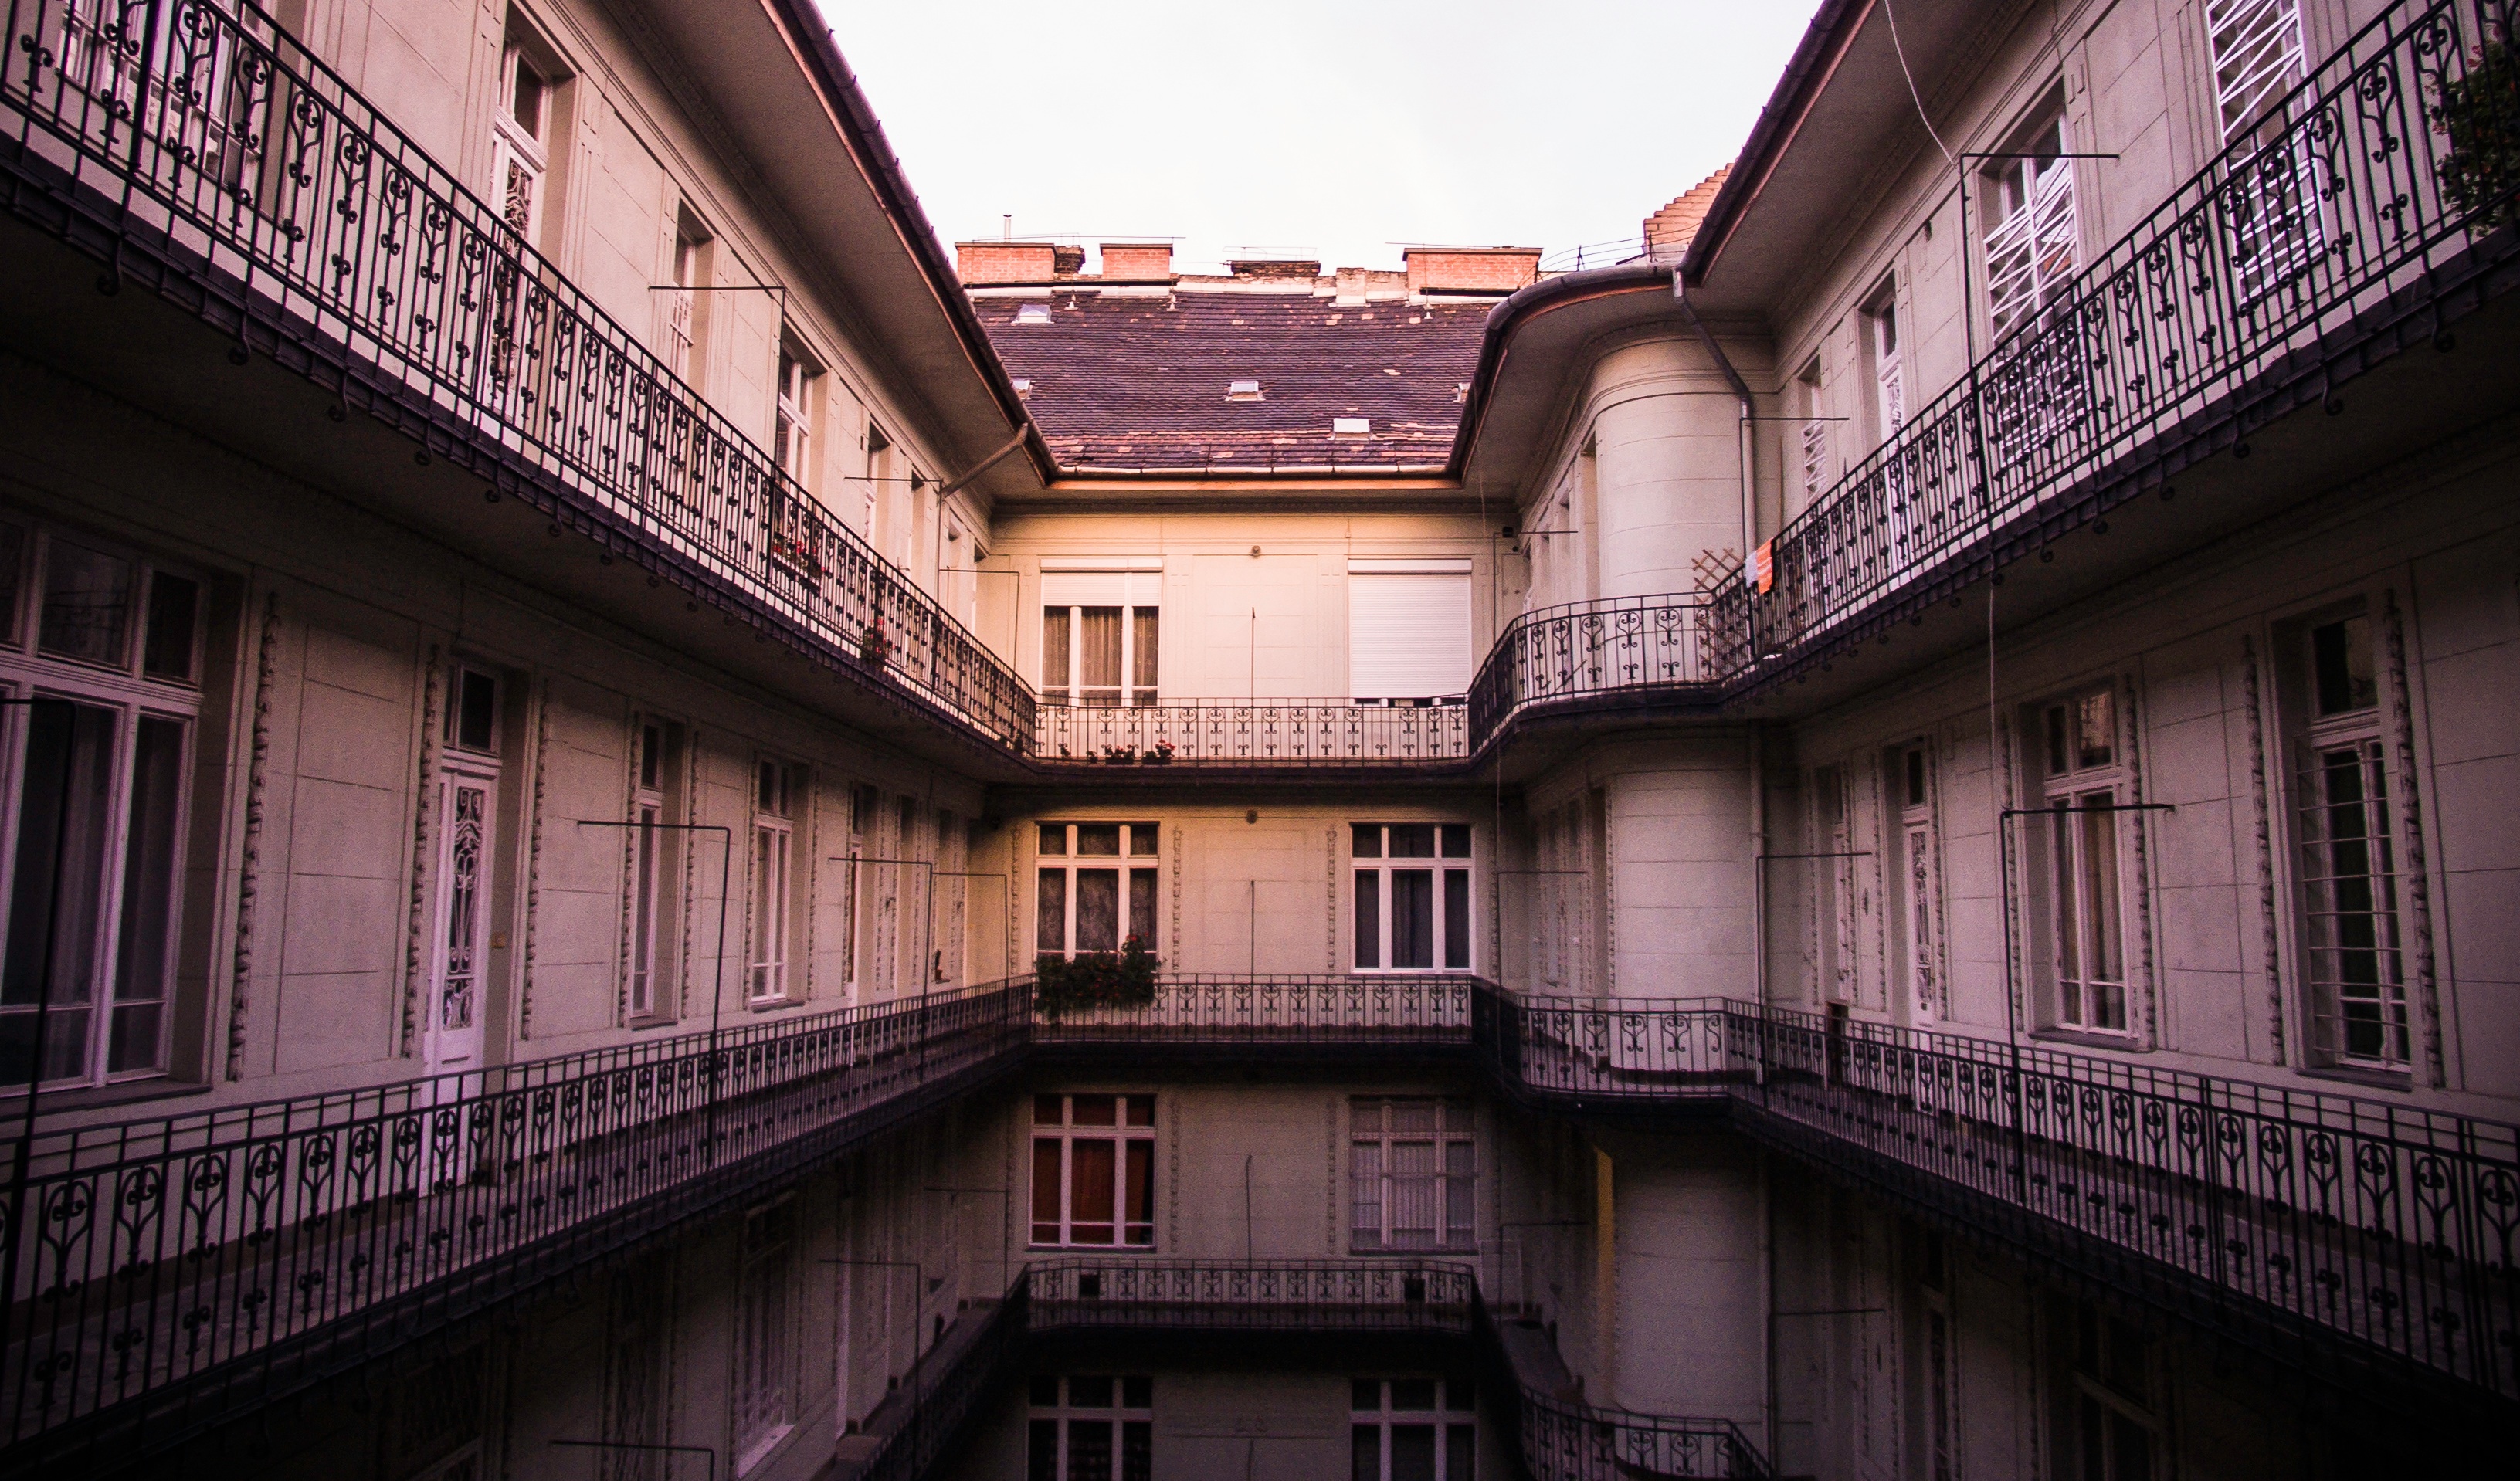
architecture, road, street, house, city, cityscape, downtown, balcony, evening, reflection, facade, waterway, urban area